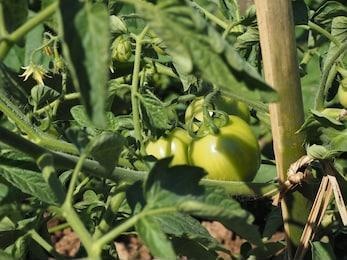
Label: tomato